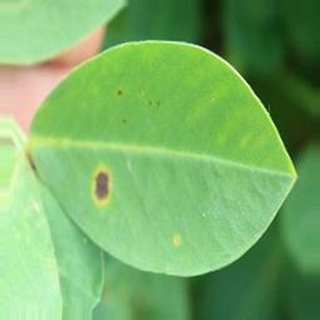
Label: groundnut_early_leaf_spot